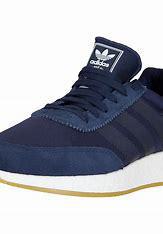
Brand: Adidas
Model: I 5923